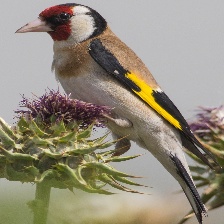
Species: EUROPEAN GOLDFINCH
Scientific name: CARDUELIS CARDUELIS
ImageNet parent category: goldfinch